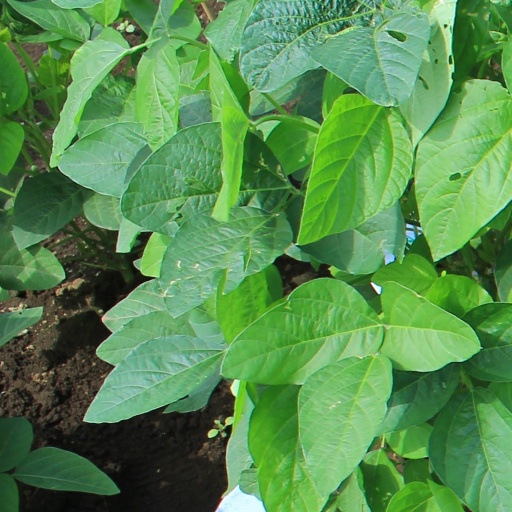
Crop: soybean